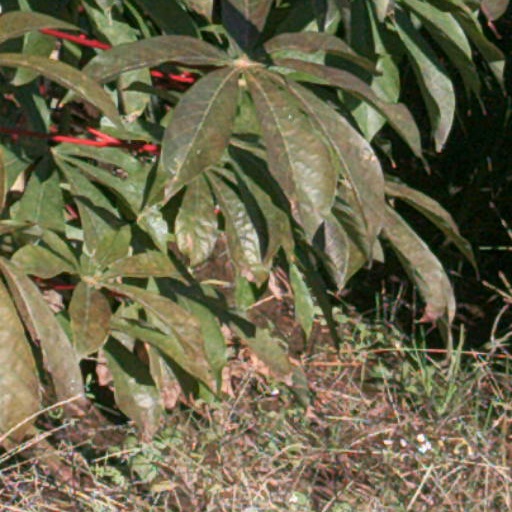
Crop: cassava